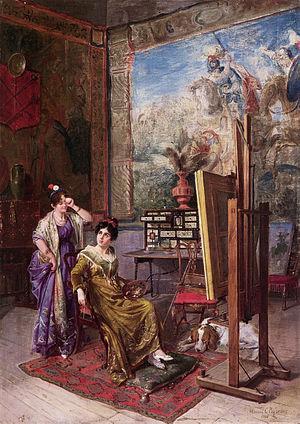
Manuel Cabral Aguado-Bejarano